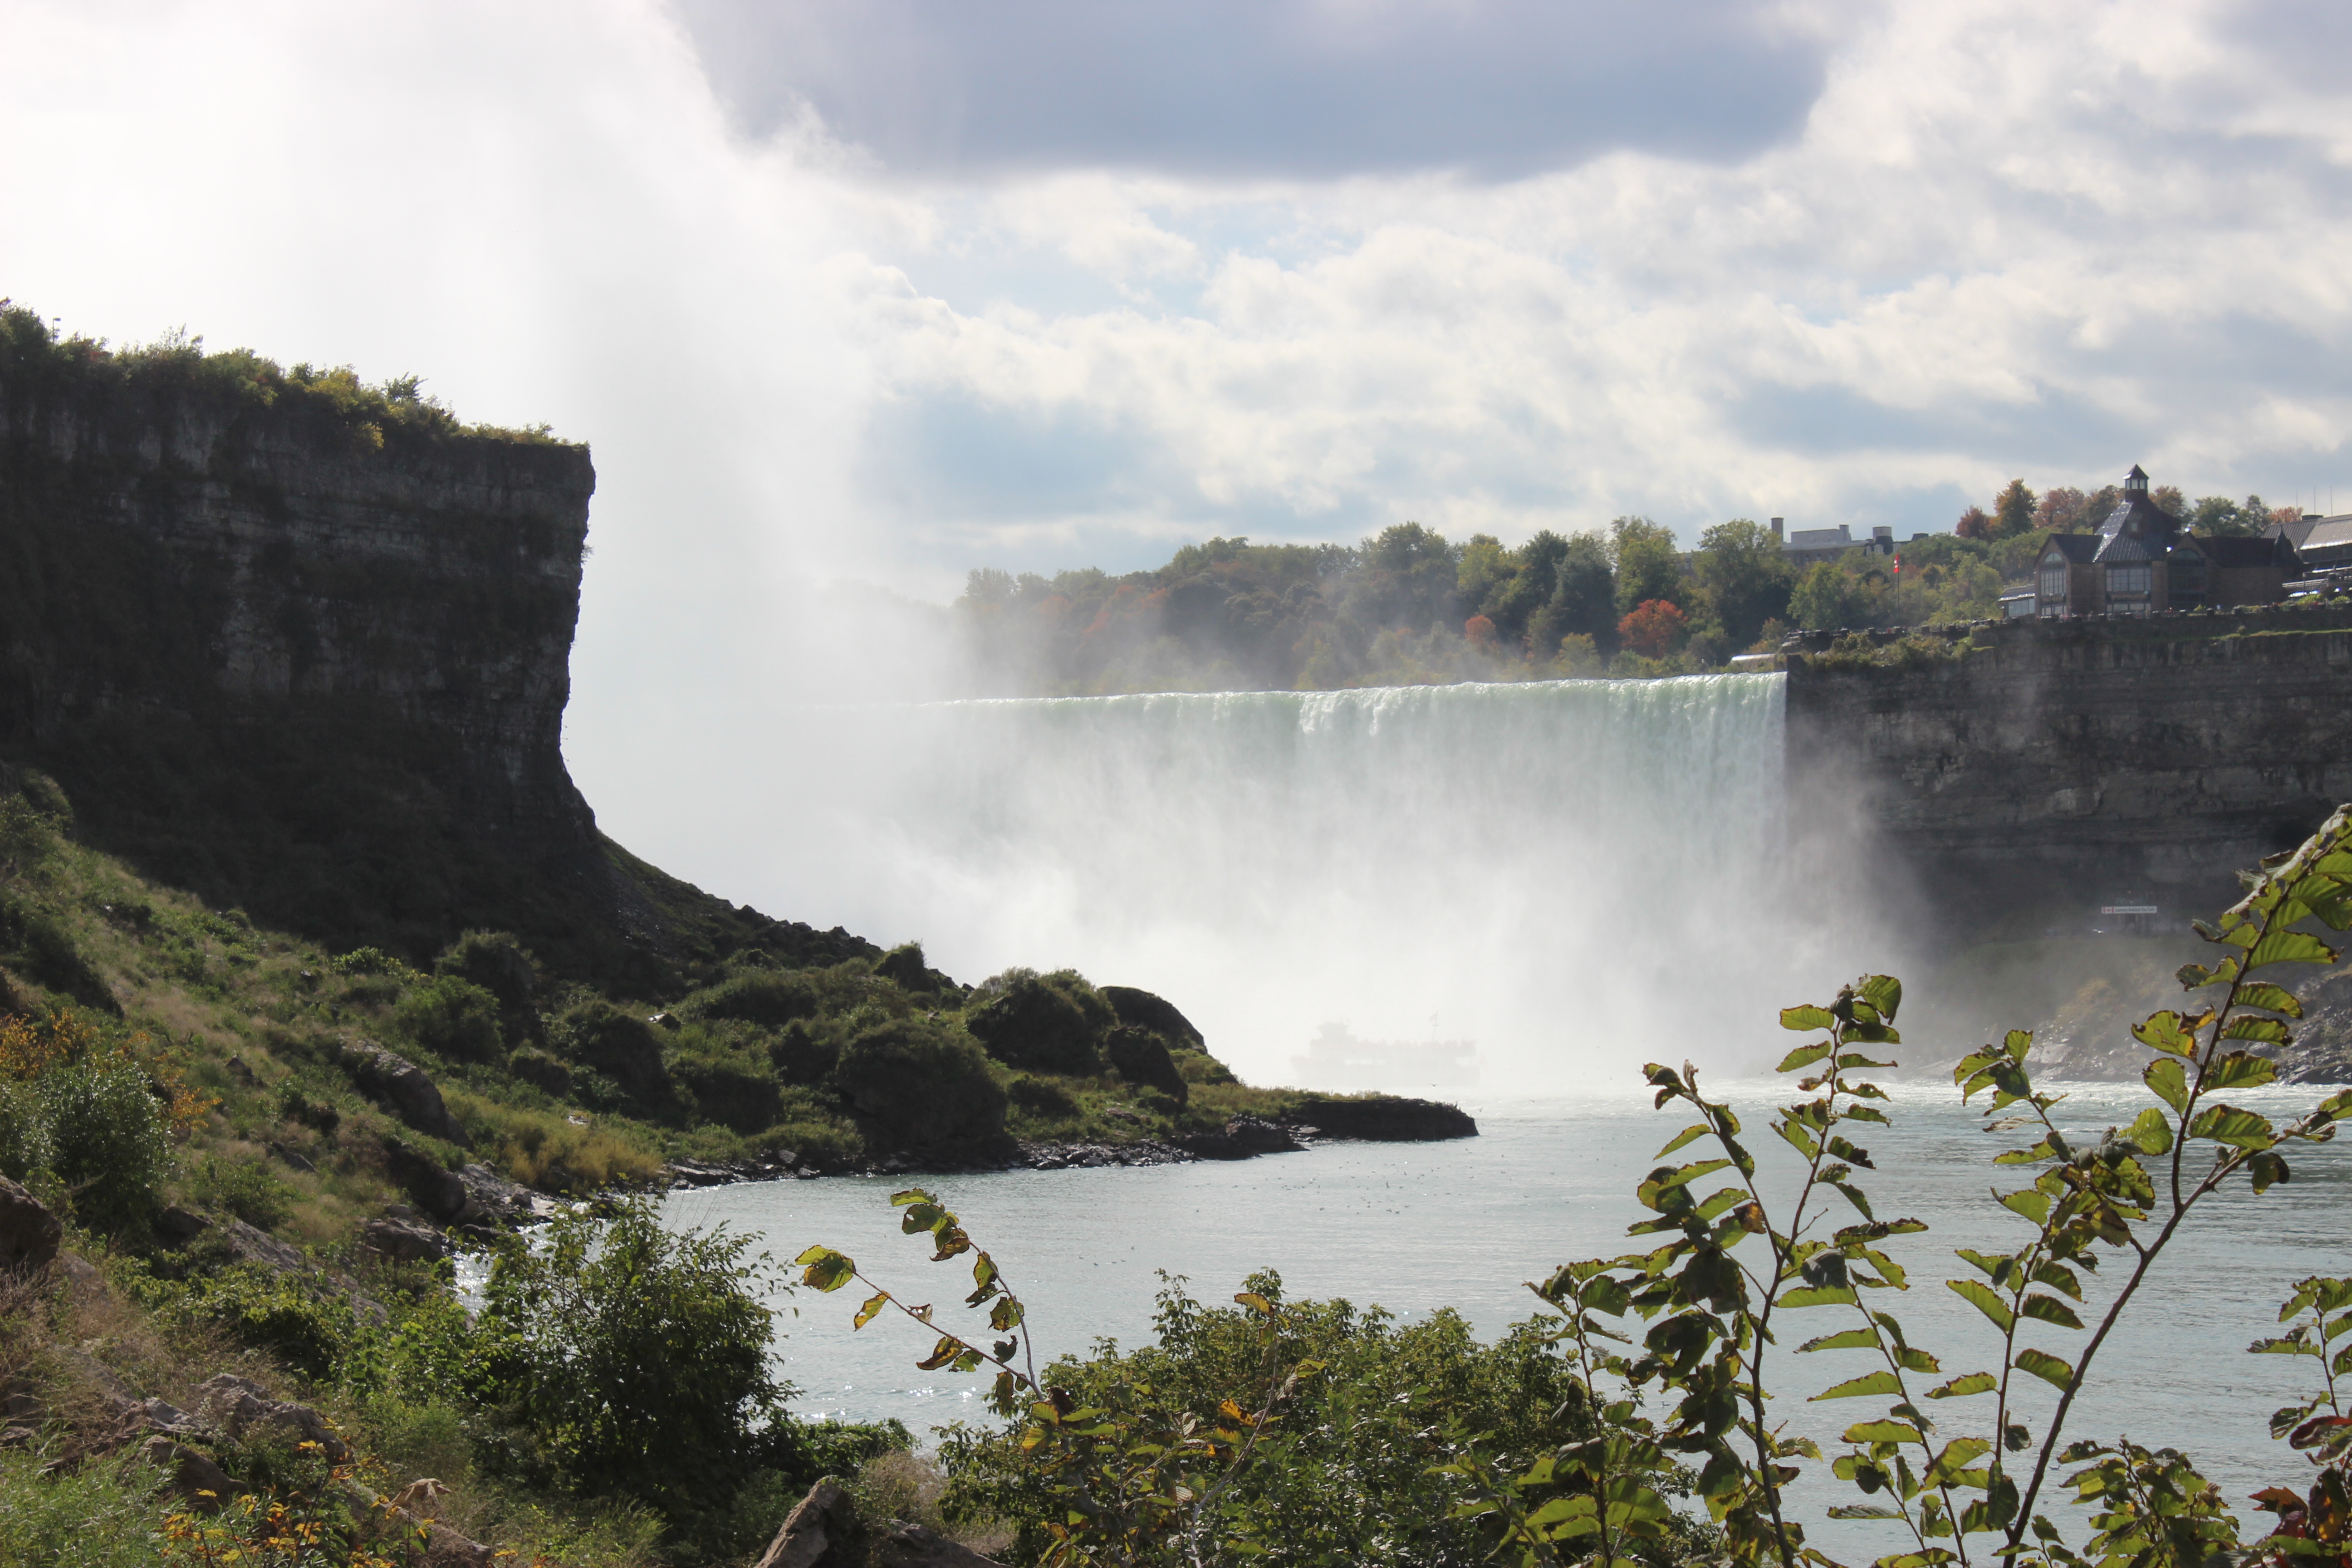
landscape, sea, coast, water, nature, grass, waterfall, sky, lake, new york, river, cliff, foam, cascade, scenic, scenery, usa, landmark, fjord, reservoir, attraction, terrain, body of water, rocks, cliffs, wonder, tourist attraction, niagara, loch, water feature, niagara falls, atmospheric phenomenon